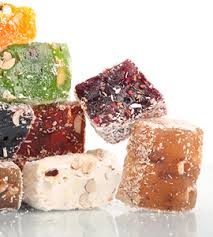
Yemek: lokum